Division Bus Rapid Transit

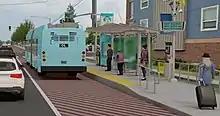
Design visualization of a typical BRT station design along the planned line.

Station design has not been finalized, however, it is expected that all stations will be side-boarding, based on the adopted side-running BAT lane alignment of the Division BRT line. Early design visualizations suggest stations will be based on the same design as that of Spokane's other bus rapid transit line, City Line, with glass windscreen and roof panels set along a curvilinear roof beam form, along with off-board ticketing kiosks, raised platforms, branding pylon, and real-time transit info displays.